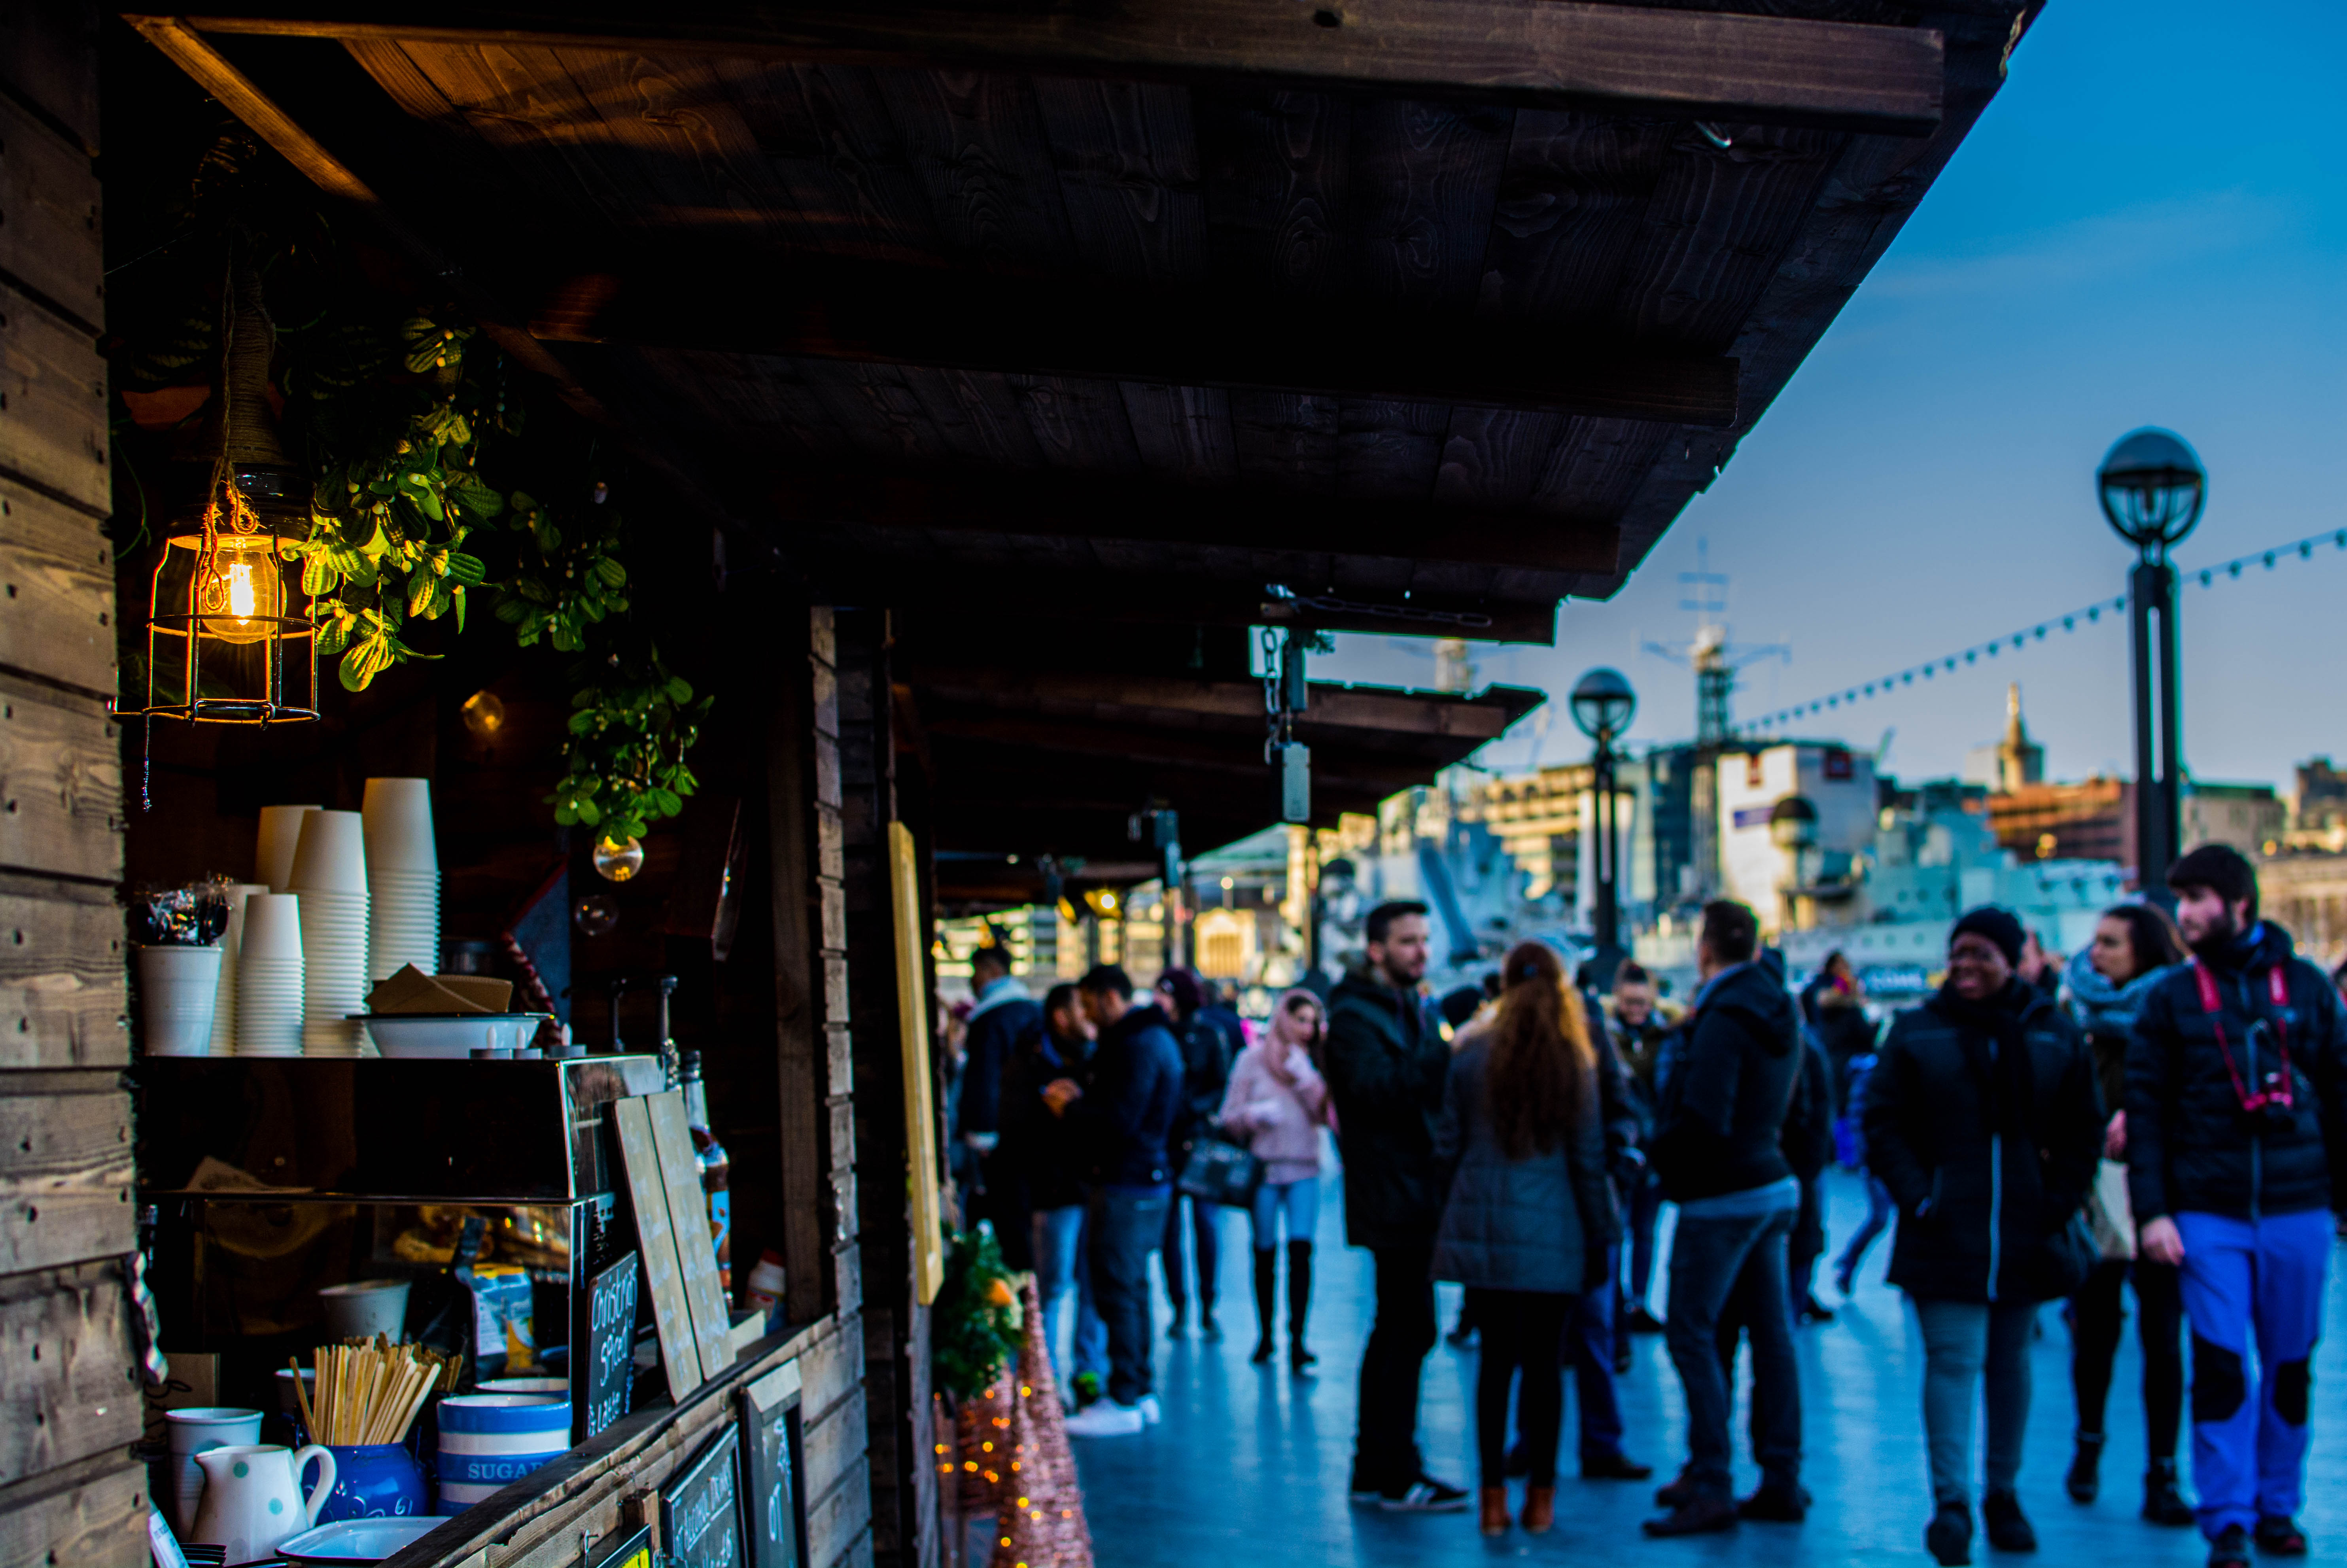
street, night, crowd, travel, transport, public transport, urban area